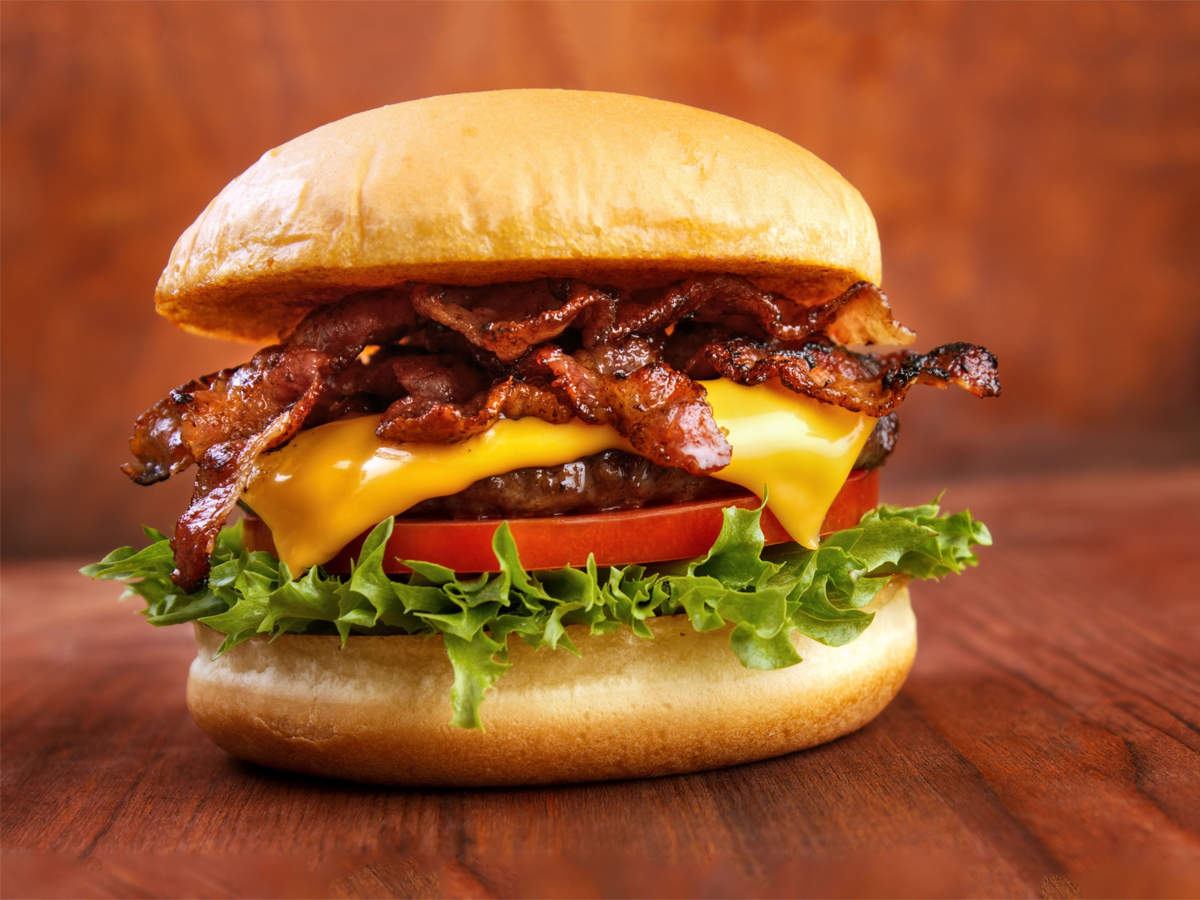
Dish: burger